Excellence in Broadcasting

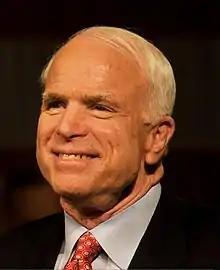
Senator John McCain was parodied in the episode.

In the opening scene of the episode, the Griffin family are shown watching the syndicated television show "The Brady Bunch", with Mike and Carol Brady then appearing in bed with one another. After Lois discovers that Limbaugh will be appearing at a book signing in Quahog, Chris references a previous episode, "FOX-y Lady", in which Limbaugh appeared as a character created by actor Fred Savage, which was subsequently reported on by Lois for Fox News. The episode featured a brief cameo appearance of conservative character Stan Smith from Seth MacFarlane's second show, "American Dad!".